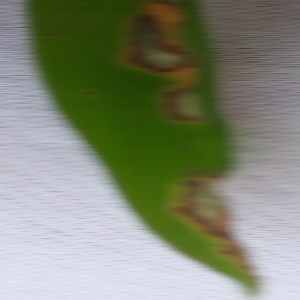
Disease: Blast